Joan Cushing

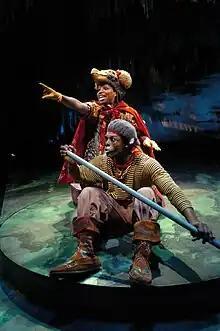
Scene from Musical Petite Rouge during premiere in 2005 at Imagination Stage of Bethesda, Maryland. Photographed by Stan Barouh.

It is clearly in Theatre for Young Audiences where Joan Cushing made her mark in playwriting, creating the book (script), lyrics and music for most of her musical adaptations of popular children's books. For the premiere of "Petite Rouge: A Cajun Red Riding Hood" at Imagination Stage in 2005, Jayne Blanchard of "The Washington Times" wrote: “Mrs. Foggybottom has gone zydeco… in a variation of Red Riding Hood that is as snappy as a string of cayenne peppers… You are hard pressed to keep your toes from tapping… "Petite Rouge" is a feast for the senses and the appetite, as Miss Cushing's adaptation revels in the sights, music and food of Cajun country." In a 2008 "Washington Post" piece featuring the 100th production of "Miss Nelson Is Missing!," Celia Wren says, "…it’s easy to see why the show has so many notches on its belt. It brims with conflict and drama, without being scary; it balances the perspectives of its zany adult and obstreperous child characters; and it revels in sly comic touches." On "Grace for President" in "The Charlotte Observer" during 2016, critic Lawrence Toppman reports, "She tells the story so rousingly that children in the audience were cheering for Grace and Thomas by the end, like nominations at a political convention." For a 2018 Cyrano's Theatre Company production of "Diary of a Worm, a Spider & a Fly" in Alaska, the "Anchorage Press" professed, "…this musical coming of age tale will ring true for the young, and the young at heart."